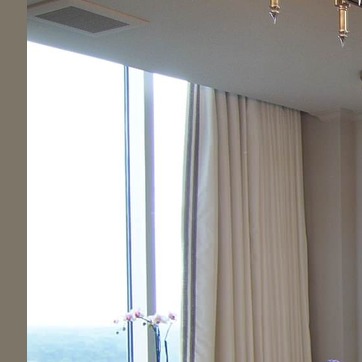
Material: mirror